Petru Vlah

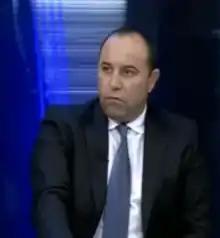
Vlah in 2013

Petru Vlah (born July 13, 1970) is a politician from Moldova. He has been a member of the Parliament of Moldova since 2010.